H.323

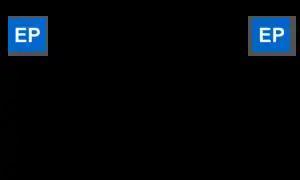
Figure 5 - A typical H.245 exchange

After this exchange of messages, the two endpoints (EP) in this figure would be transmitting audio in each direction. The number of message exchanges is numerous, each has an important purpose, but nonetheless takes time.